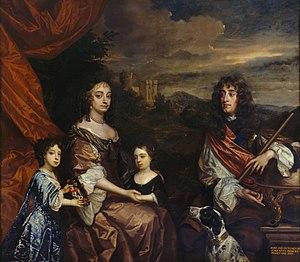
Anne, née à Londres le 6 février 1665 et décédée dans la même ville le 1ᵉʳ août 1714, est reine d'Angleterre, d'Écosse et d'Irlande du 8 mars 1702 à l'entrée en vigueur des Actes d'Union, le 1ᵉʳ mai 1707. À partir de cette date, l'Angleterre et l'Écosse forment un royaume unique, la Grande-Bretagne, dont Anne est la première reine jusqu'à sa mort.
Marie II est reine d'Angleterre, d'Écosse et d'Irlande de 1689 à sa mort aux côtés de son mari Guillaume III.